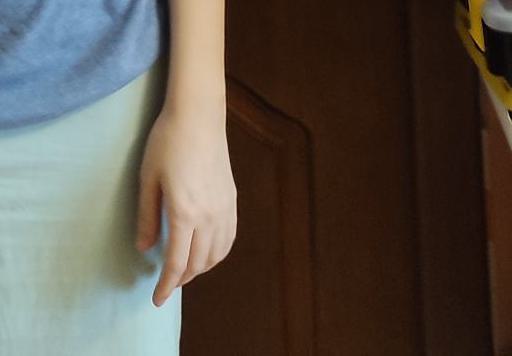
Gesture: no_gesture